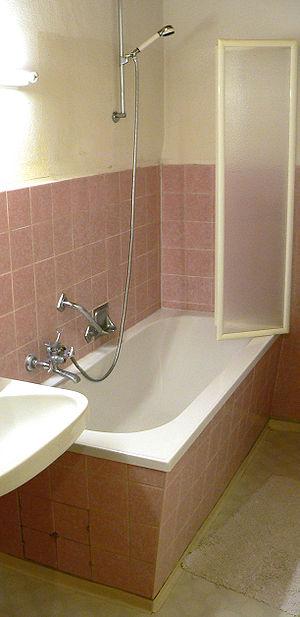
Une douche est un jet d'eau dirigé sur le corps qui est généralement pratiqué pour des raisons de propreté, d'hygiène, de délassement, ou dans un but thérapeutique.